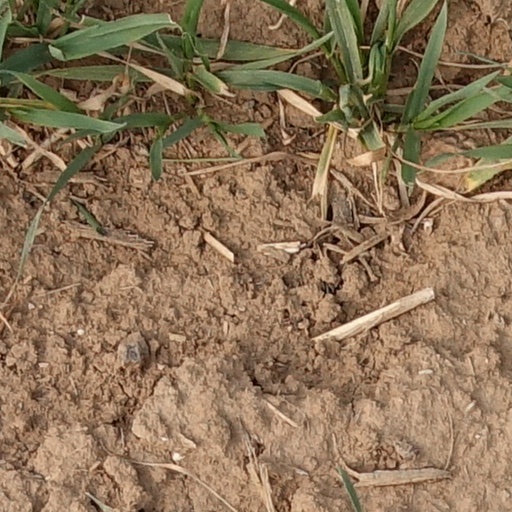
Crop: wheat